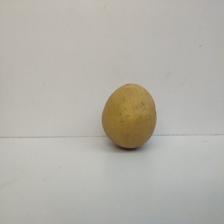
Size: Large